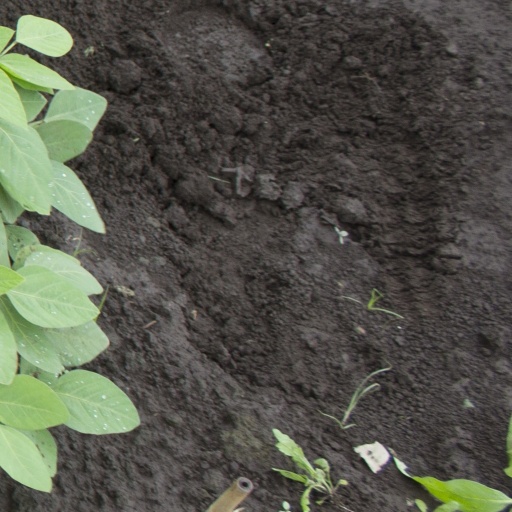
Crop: soybean